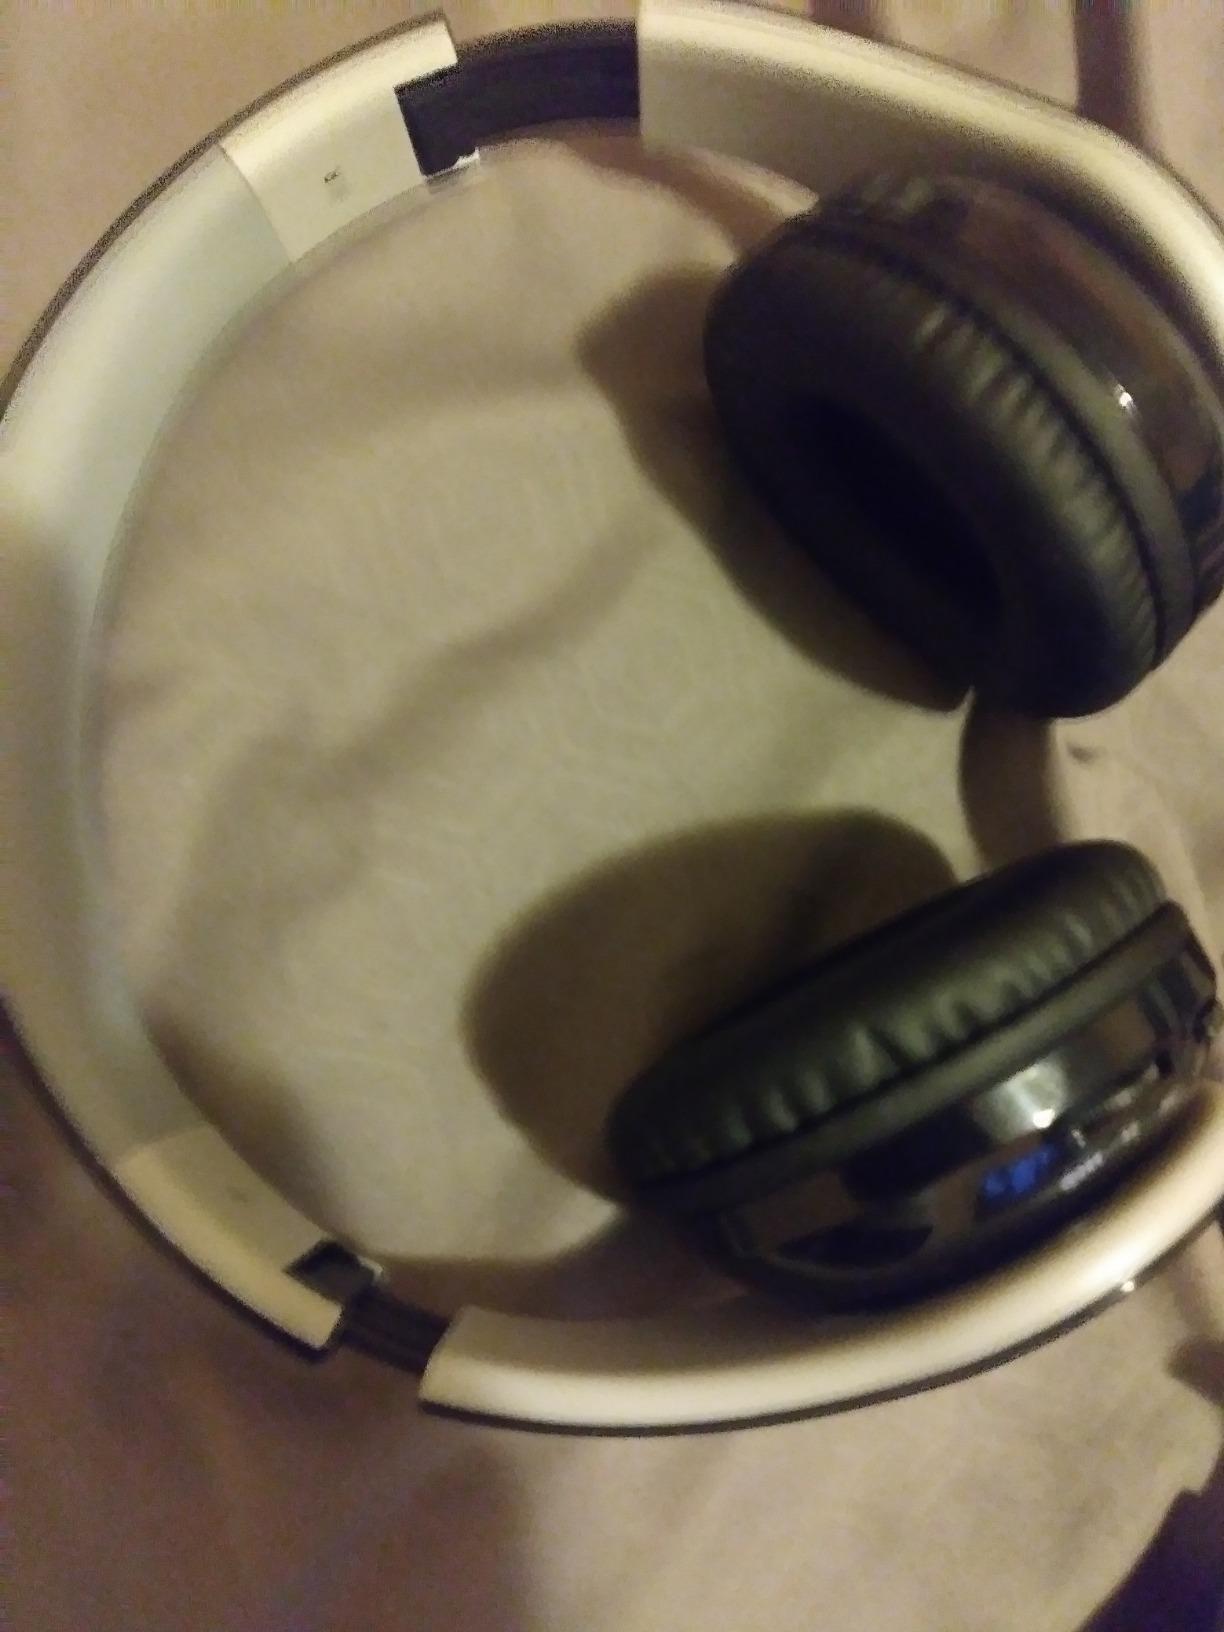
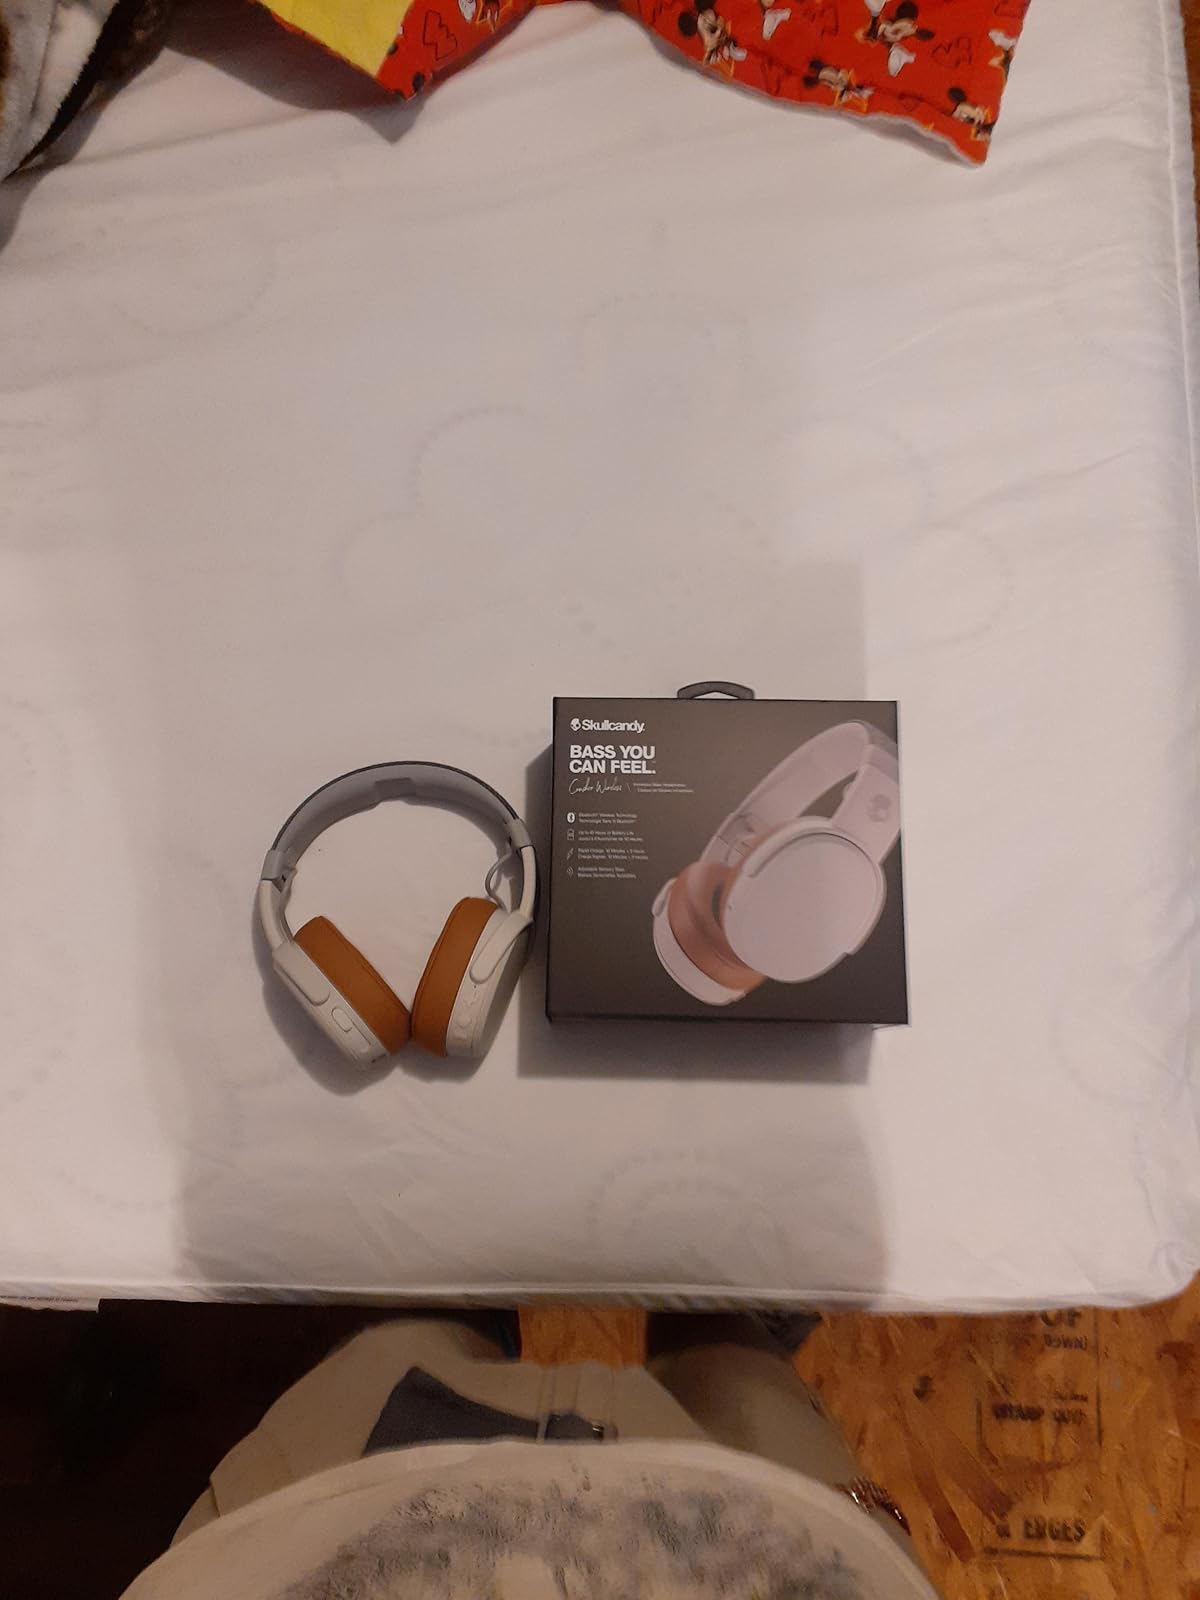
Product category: headphones
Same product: no